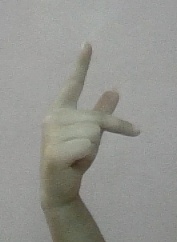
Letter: dha